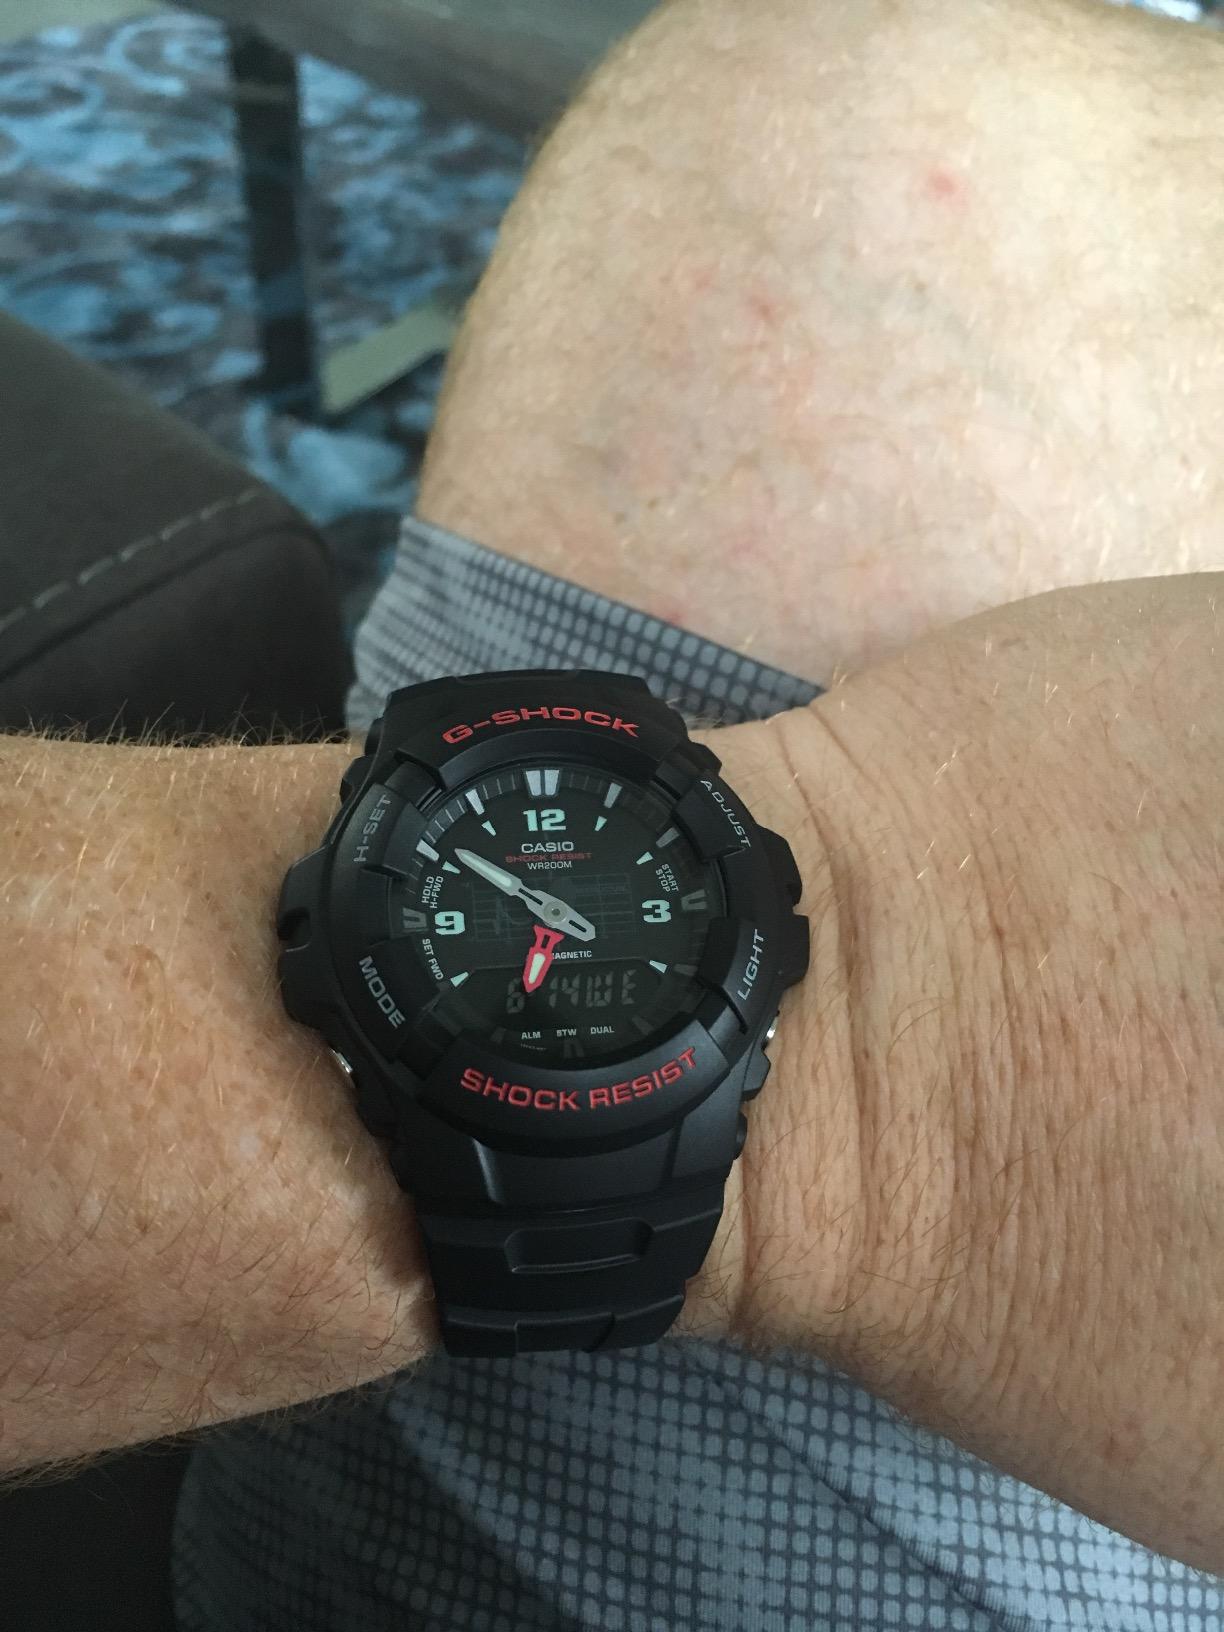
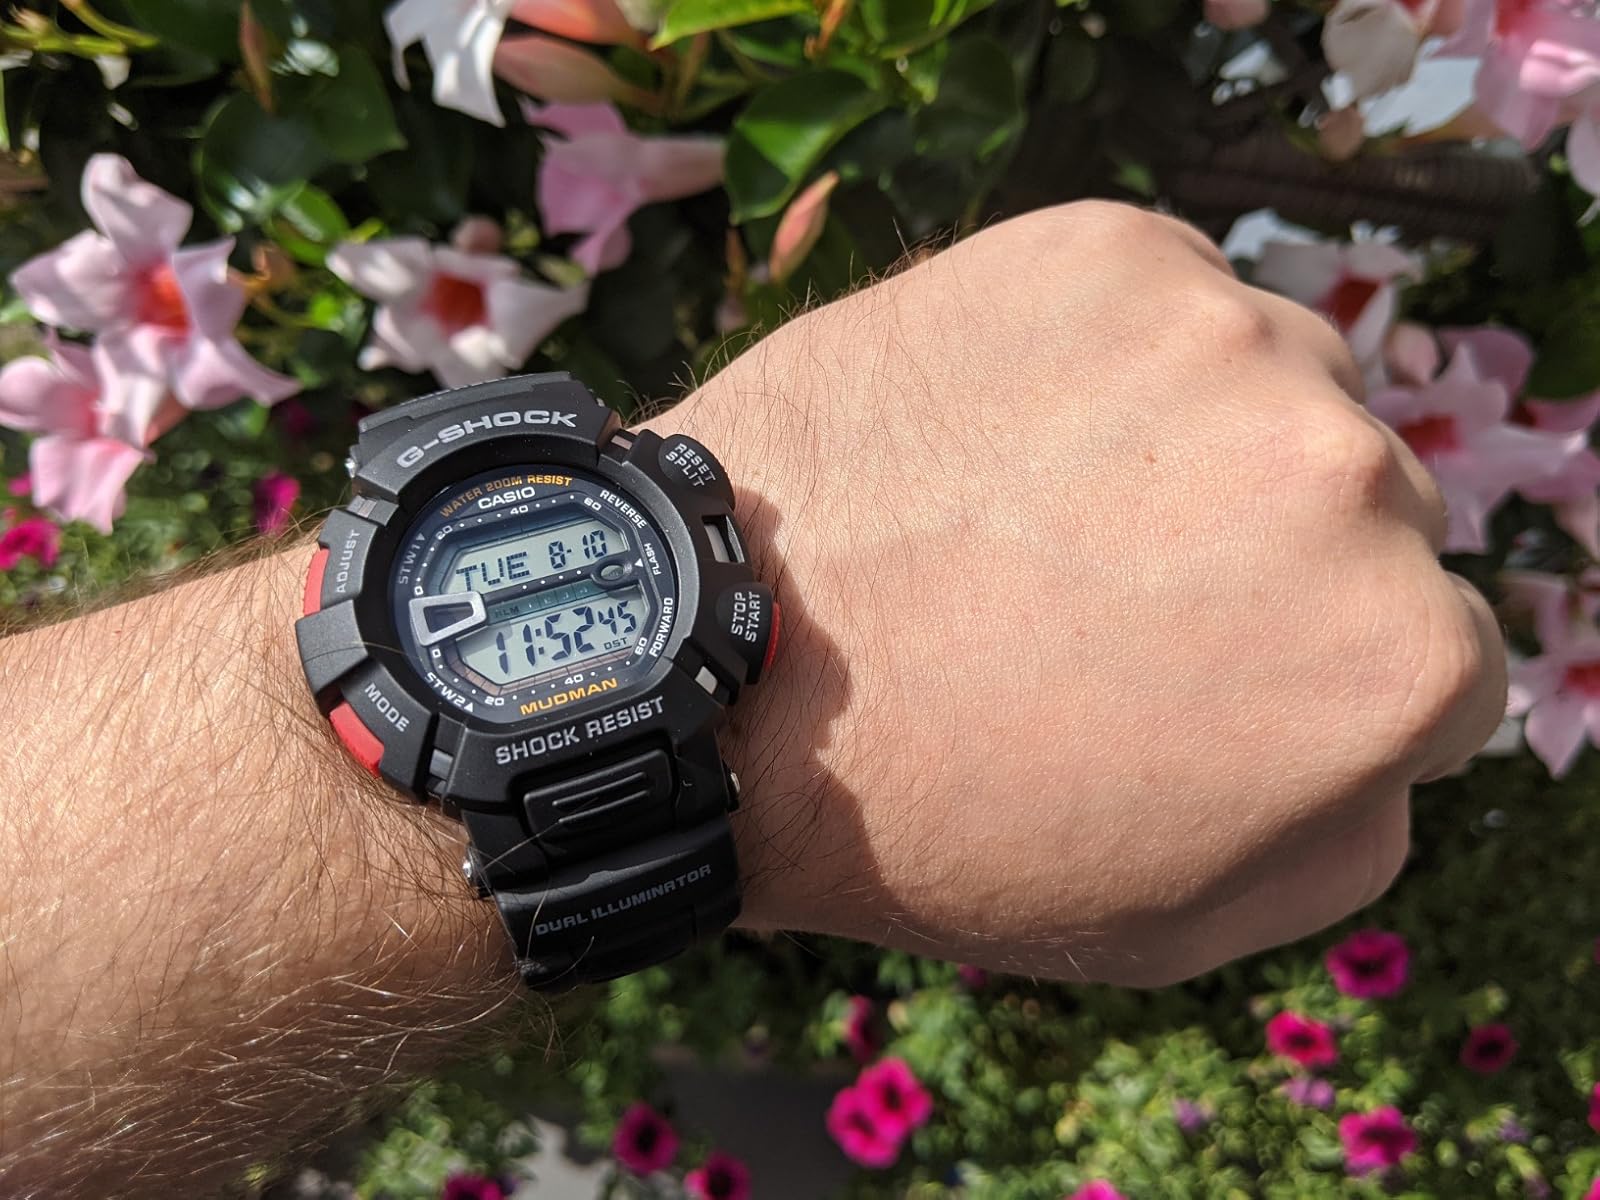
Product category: accessories_watch
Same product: no